Rhinemaidens

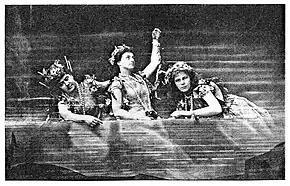
The 1876 premiere cast of the "Ring" included Lilli Lehmann (centre) as Woglinde. She was the first of many significant singers to play one of the Rhinemaidens.

Peter Hall directed the Bayreuth "Ring" after Chéreau. His version, staged 1983–86, portrayed the natural innocence of the Rhinemaidens in the simplest of ways; they were naked. Keith Warner adapted this feature in his "Ring" production for the Royal Opera House Covent Garden, first staged 2004–06. A Covent Garden spokesman explained "The maidens are children of innocence, a vision of nature – and as soon as someone appears they hastily throw on some clothes to protect their modesty." While Warner relies on lighting to achieve an underwater effect, Hall used a Pepper's ghost illusion: mirrors at a 45° angle made the Rhinemaidens appear to swim vertically when the performers were in fact swimming horizontally in a shallow basin.